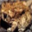
Label: frog